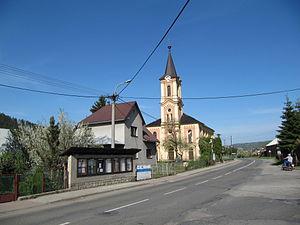
Huslenky est une commune du district de Vsetín, dans la région de Zlín, en République tchèque. Sa population s'élevait à 2 234 habitants en 2018.